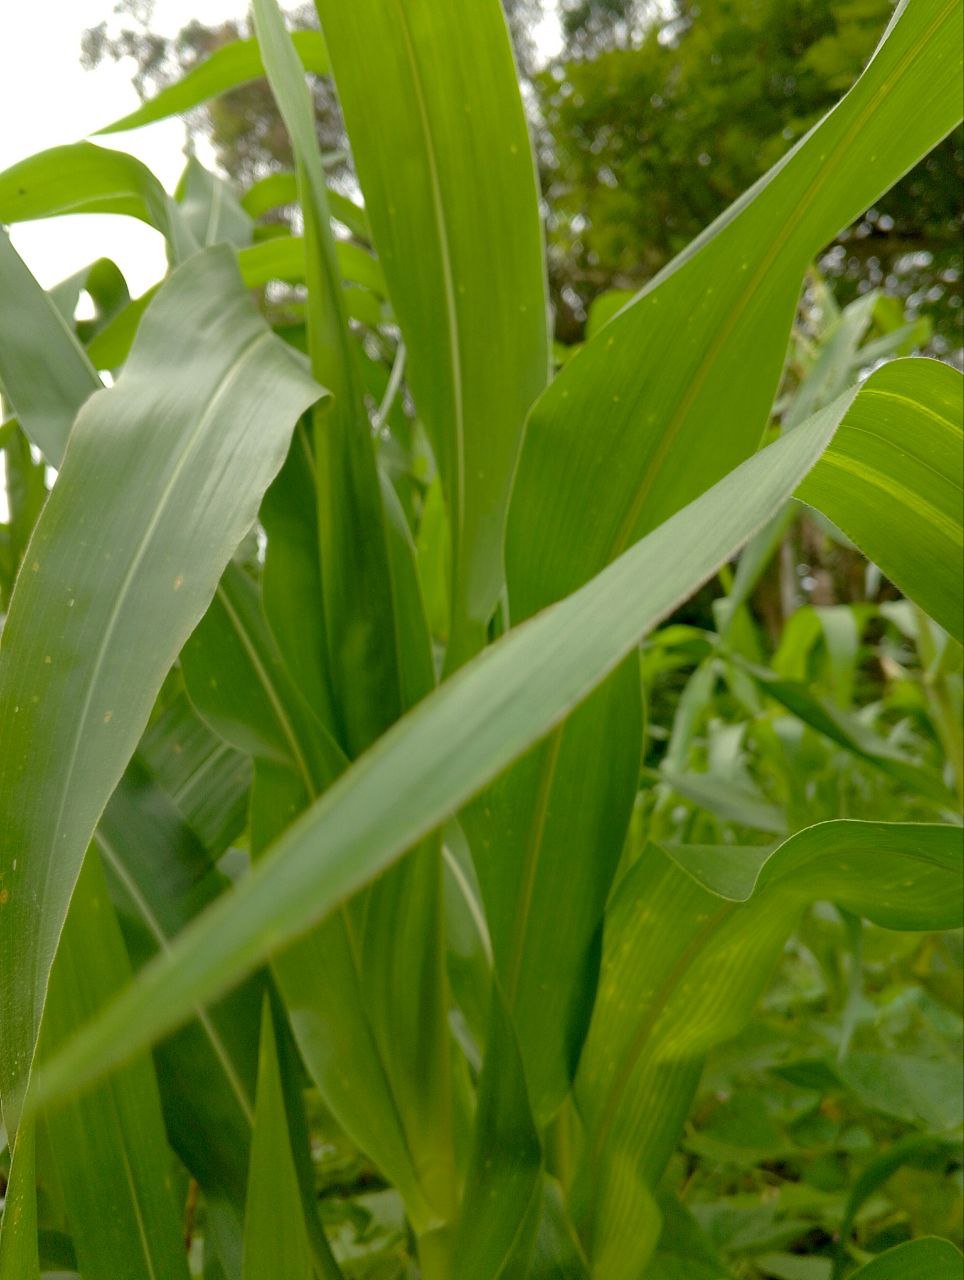
Label: spodoptera_frugiperda